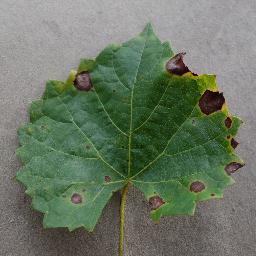
Label: Grape___Black_rot